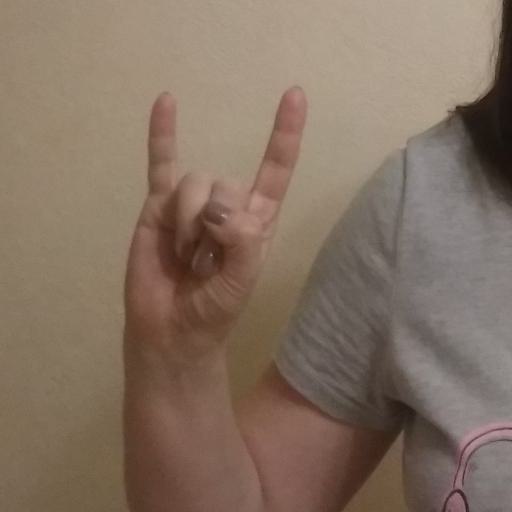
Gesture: rock